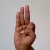
The image shows a hand gesture representing the letter 'F' in Indian Sign Language.